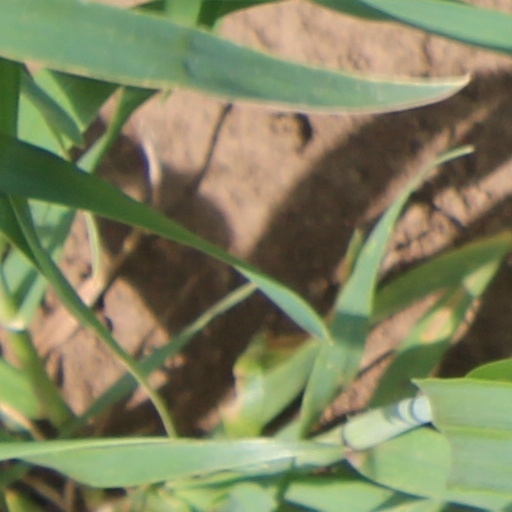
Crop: wheat